Ernest Aryeetey

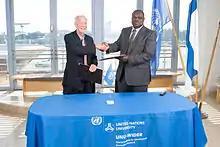
David M. Malone (left) shaking hands with Ernest Aryeetey (right)

Ernest Aryeetey (born 19 October 1955 in Kumasi, Ghana), is an Emeritus Professor at the Institute of Statistical, Social and Economic Research (ISSER) at the University of Ghana. Until 31st July 2024, he was the secretary-general of the African Research Universities Alliance (ARUA). He was also previously vice-chancellor of the University of Ghana (2010-2016). Prior to his appointment as vice-chancellor, he was a senior fellow and director of the Africa Growth Initiative at the Brookings Institution, Washington, D.C. He had also been director of ISSER at the University of Ghana for the period February 2003 to January 2010.